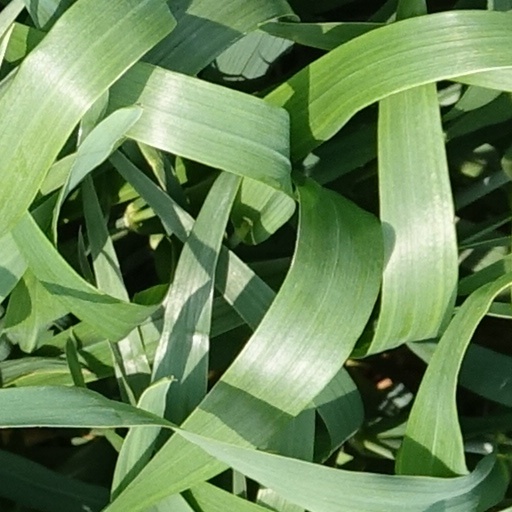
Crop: wheat